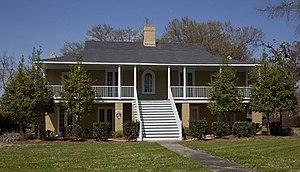
Mobile est une ville de l'État américain d'Alabama, la troisième par sa population et le siège du comté de Mobile. Elle est située sur le fleuve Mobile et au centre de la côte du Golfe. Sa population intra muros est de 195 111 habitants au recensement de 2010.